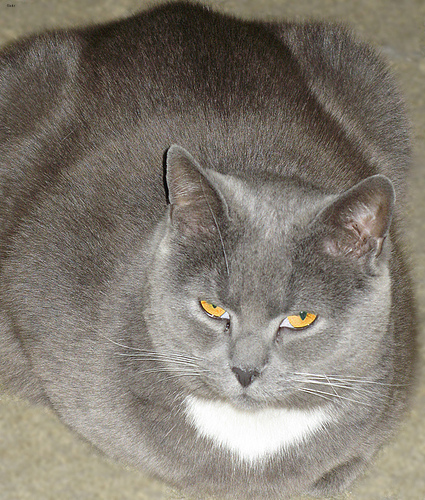
Animal: cat
Breed: british_shorthair